Malik Azmani

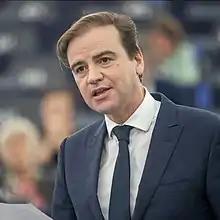
Azmani in 2019

Malik Azmani (born 20 January 1976) is a Dutch politician and former lawyer and civil servant. A member of the People's Party for Freedom and Democracy (VVD), which he led in the 2019 European Parliament election, he has served as a Member of the European Parliament (MEP) since then. Azmani was first elected to the House of Representatives in 2010.